Rojava conflict

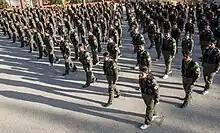
Male and female members of the Asayish police force

After declaring autonomy, grassroots organizers, politicians and other community members have radically changed the social and political make-up of the area. The extreme laws restricting independent political organizing, women's freedom, religious and cultural expression and the discriminatory policies carried out by the Assad government have been superseded. In their place, a Constitution of Rojava guaranteeing the cultural, religious and political freedom of all people has been established. The constitution also explicitly states the equal rights and freedom of women and also "mandates public institutions to work towards the elimination of gender discrimination".